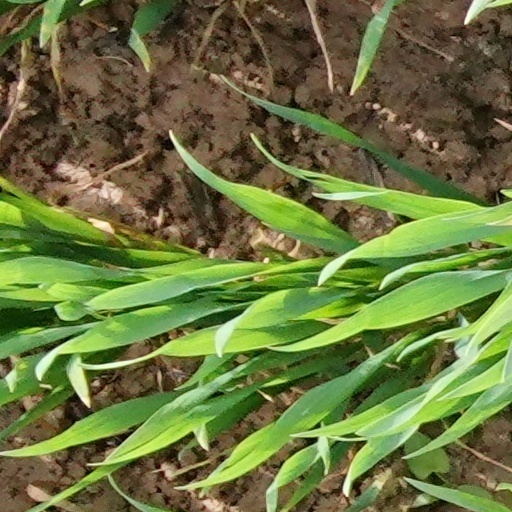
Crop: wheat